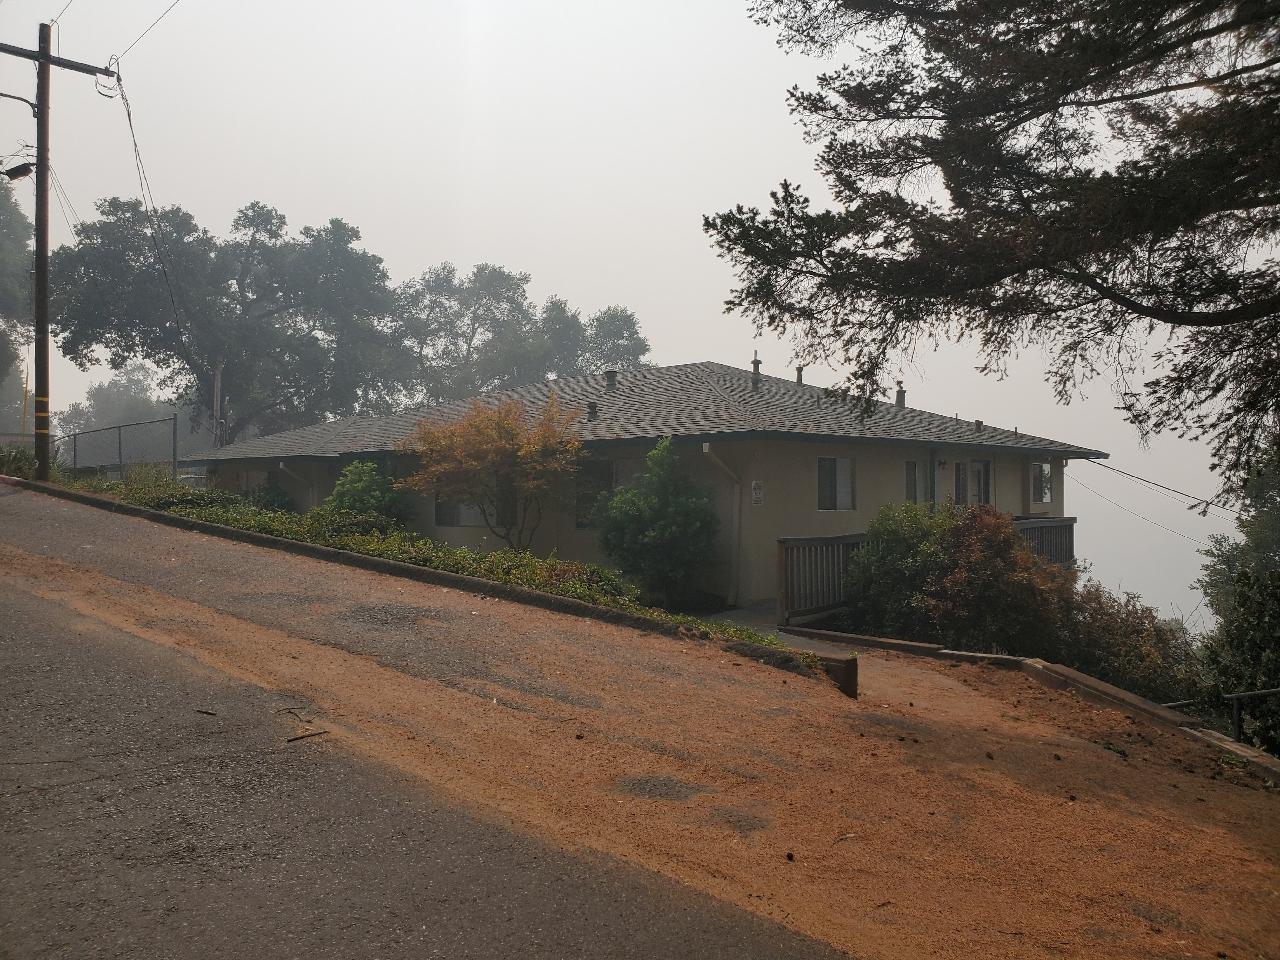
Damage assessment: no_damage